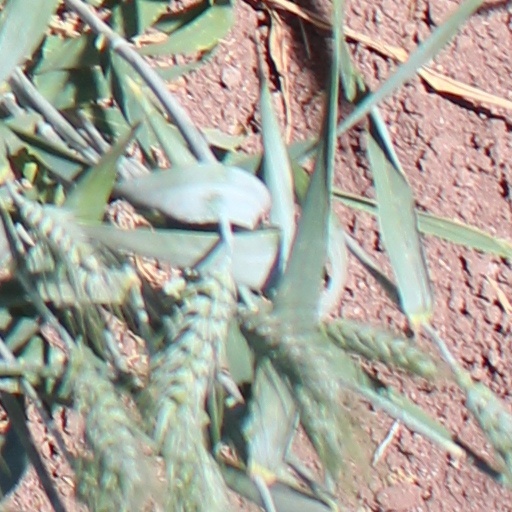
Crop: wheat